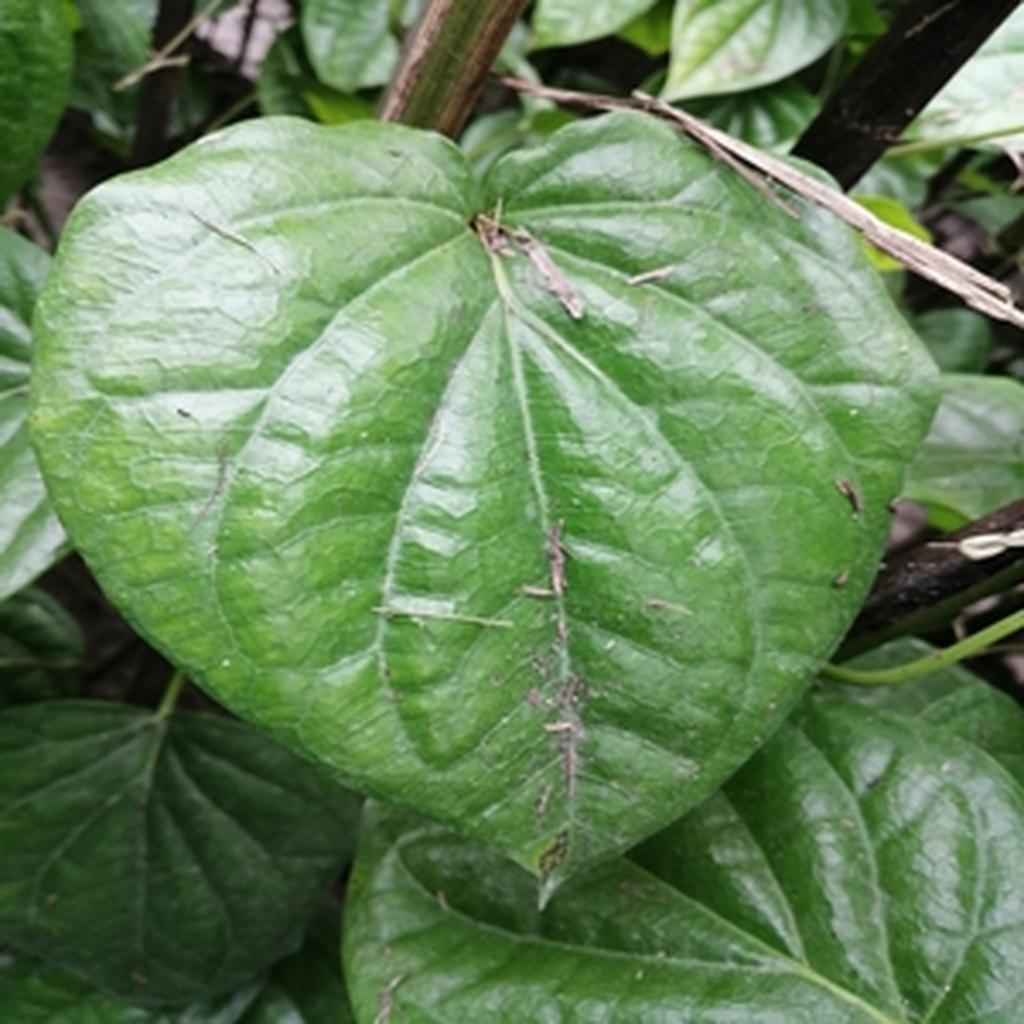
Label: Healthy_Leaf